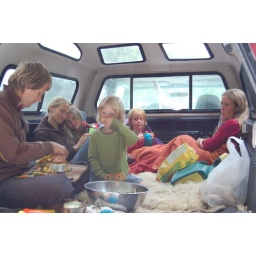
little house in the truck